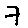
Label: 7